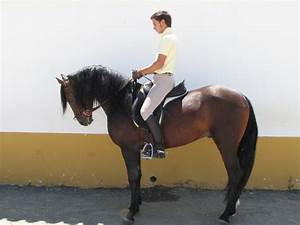
Label: horse